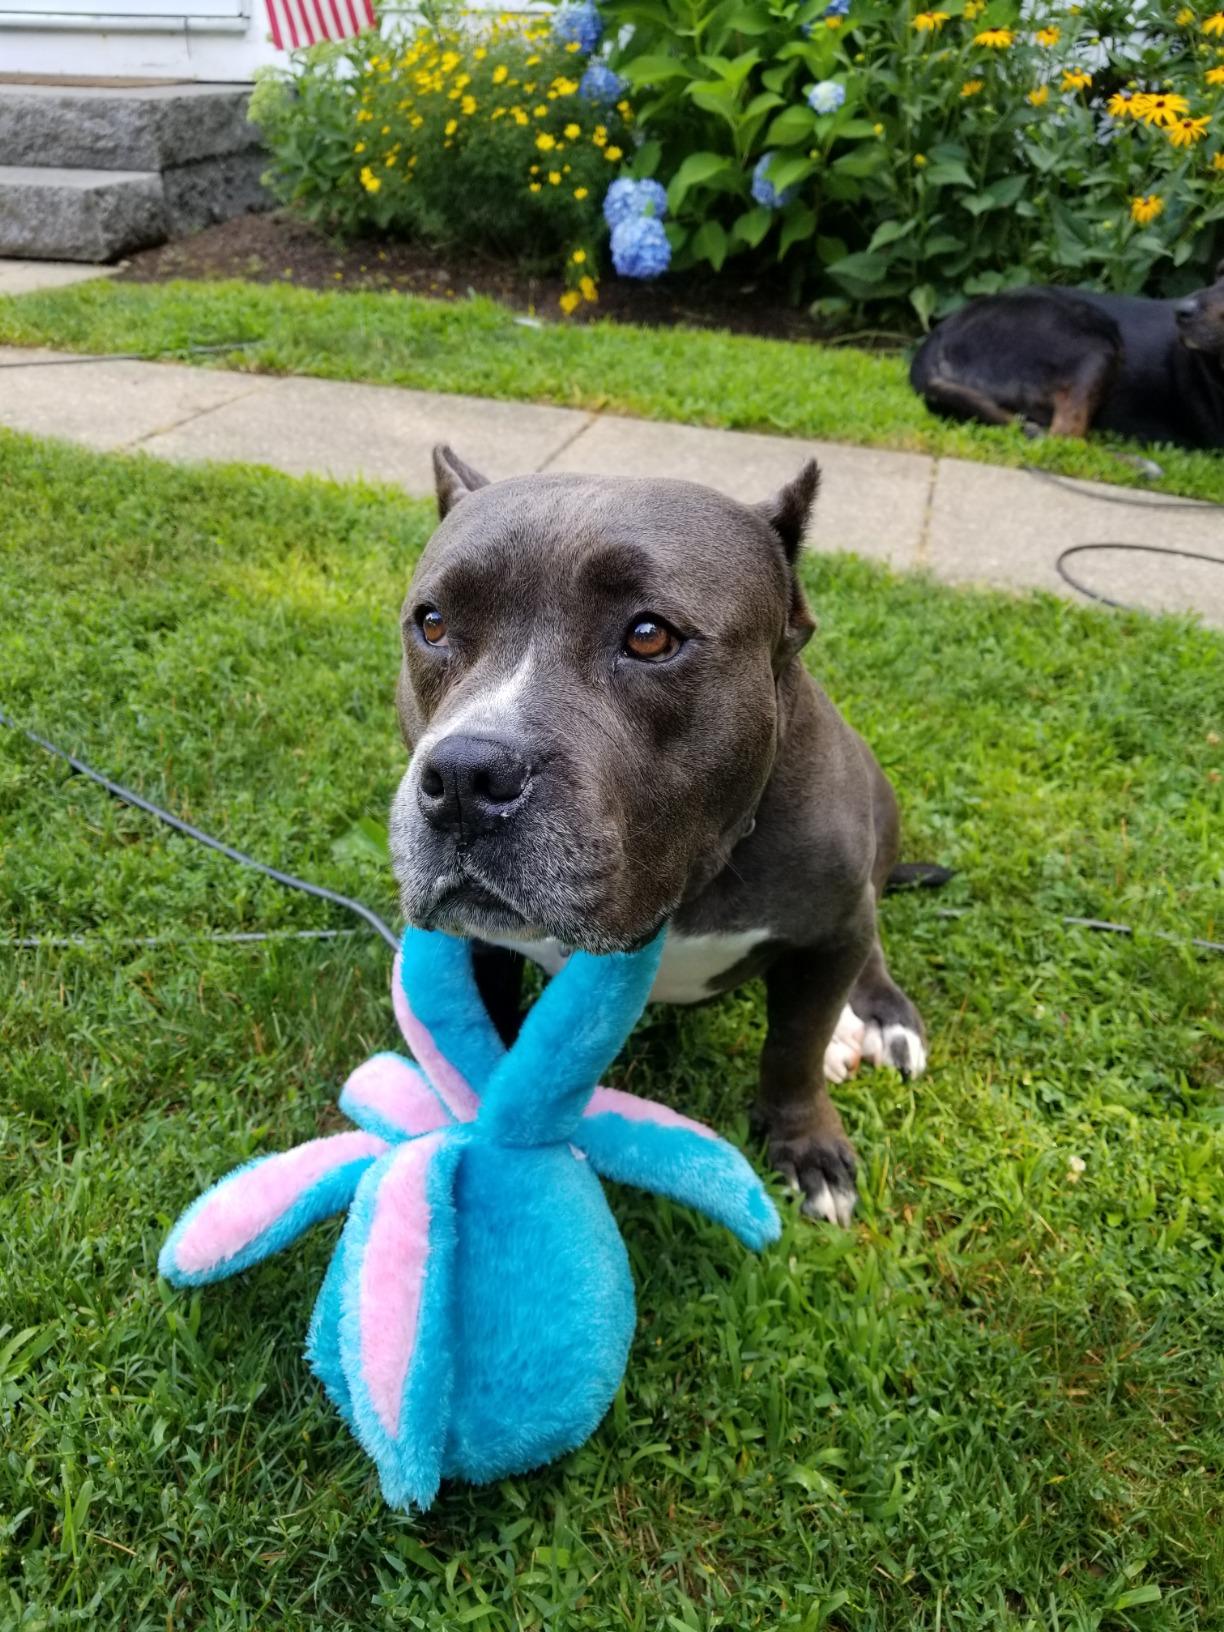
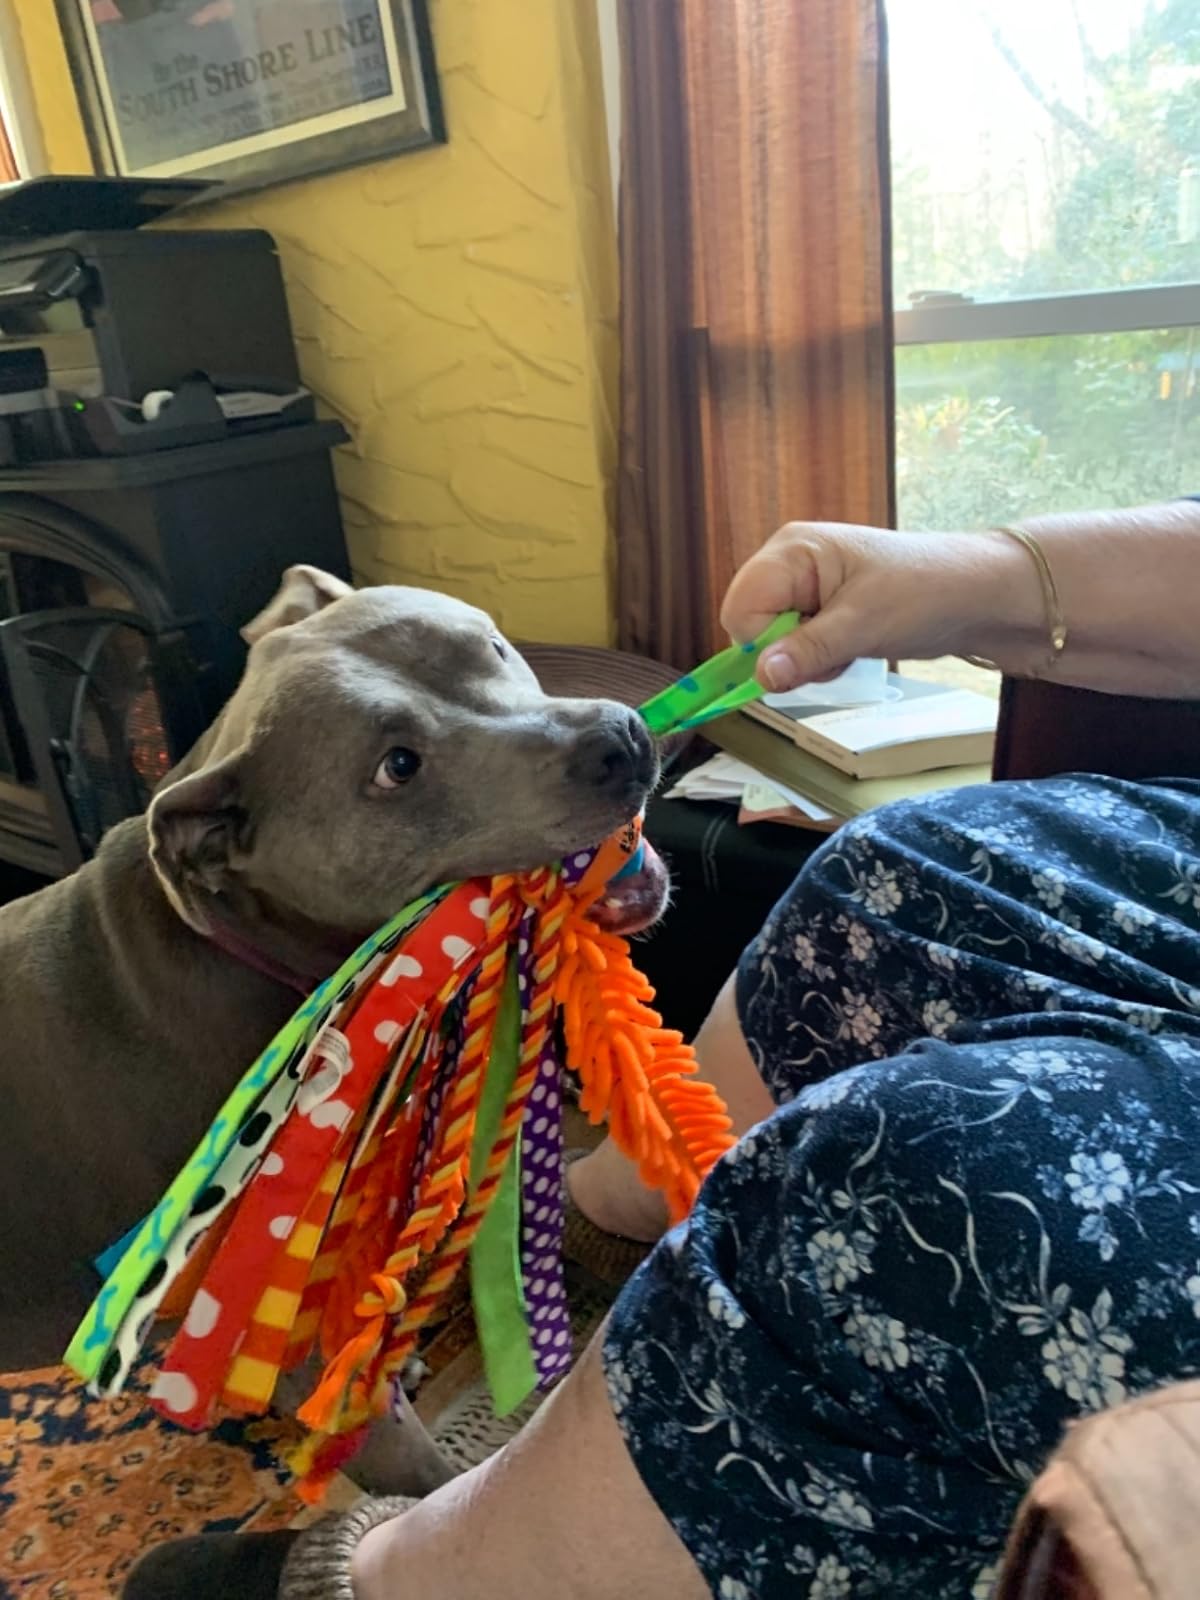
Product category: items_toy
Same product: no